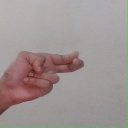
अक्षर: ह